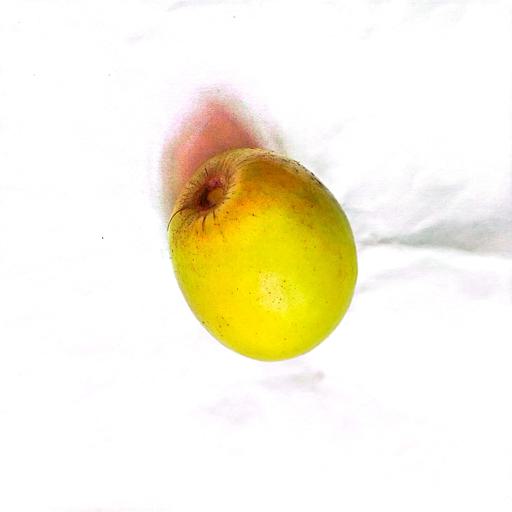
Label: healthy